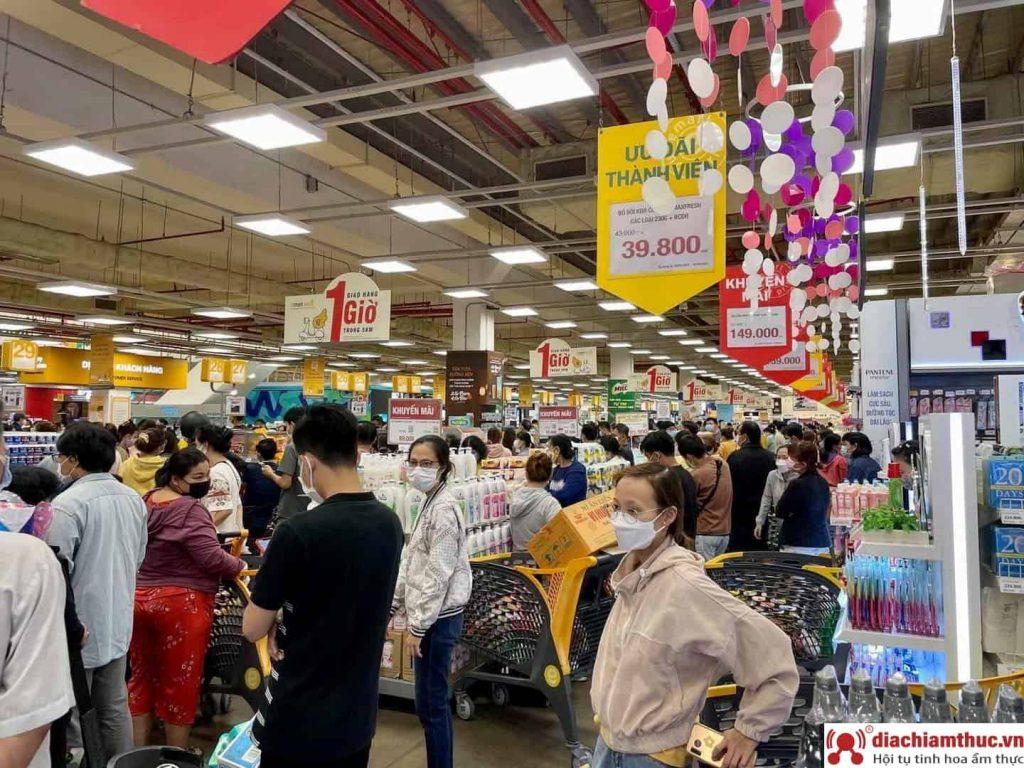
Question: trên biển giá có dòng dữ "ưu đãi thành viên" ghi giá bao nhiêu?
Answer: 39 800 đồng